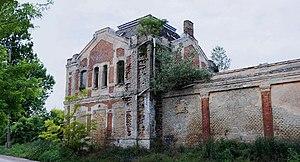
Cet article recense les monuments culturels du district du Banat septentrional en Serbie, dans la province autonome de Voïvodine.
Les monuments culturels protégés constituent une catégorie de monuments de Serbie inscrits sur une liste de monuments bénéficiant de la protection de l'État. Il s'agit d'une troisième catégorie de monuments protégés classés, par leur importance, après les monuments culturels d'importance exceptionnelle et les monuments culturels de grande importance.